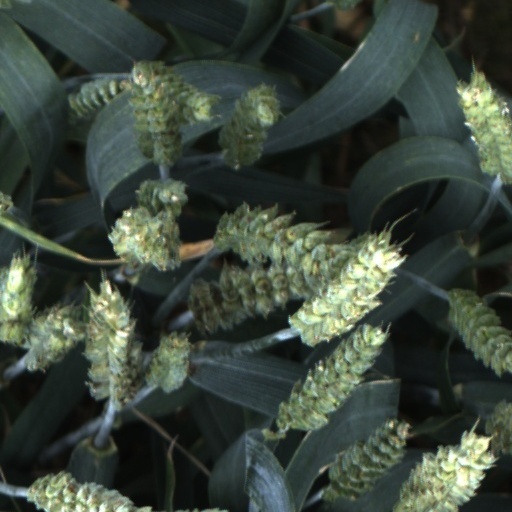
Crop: wheat